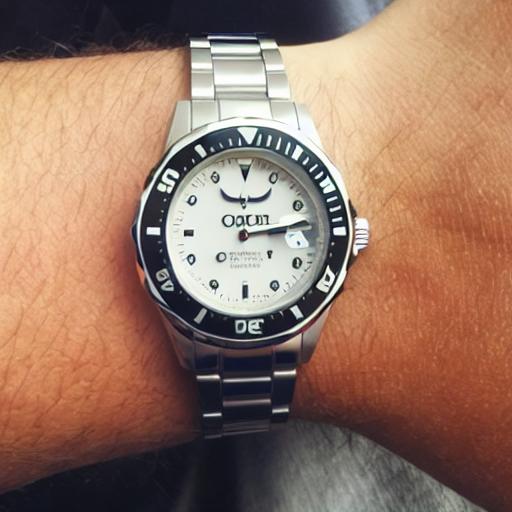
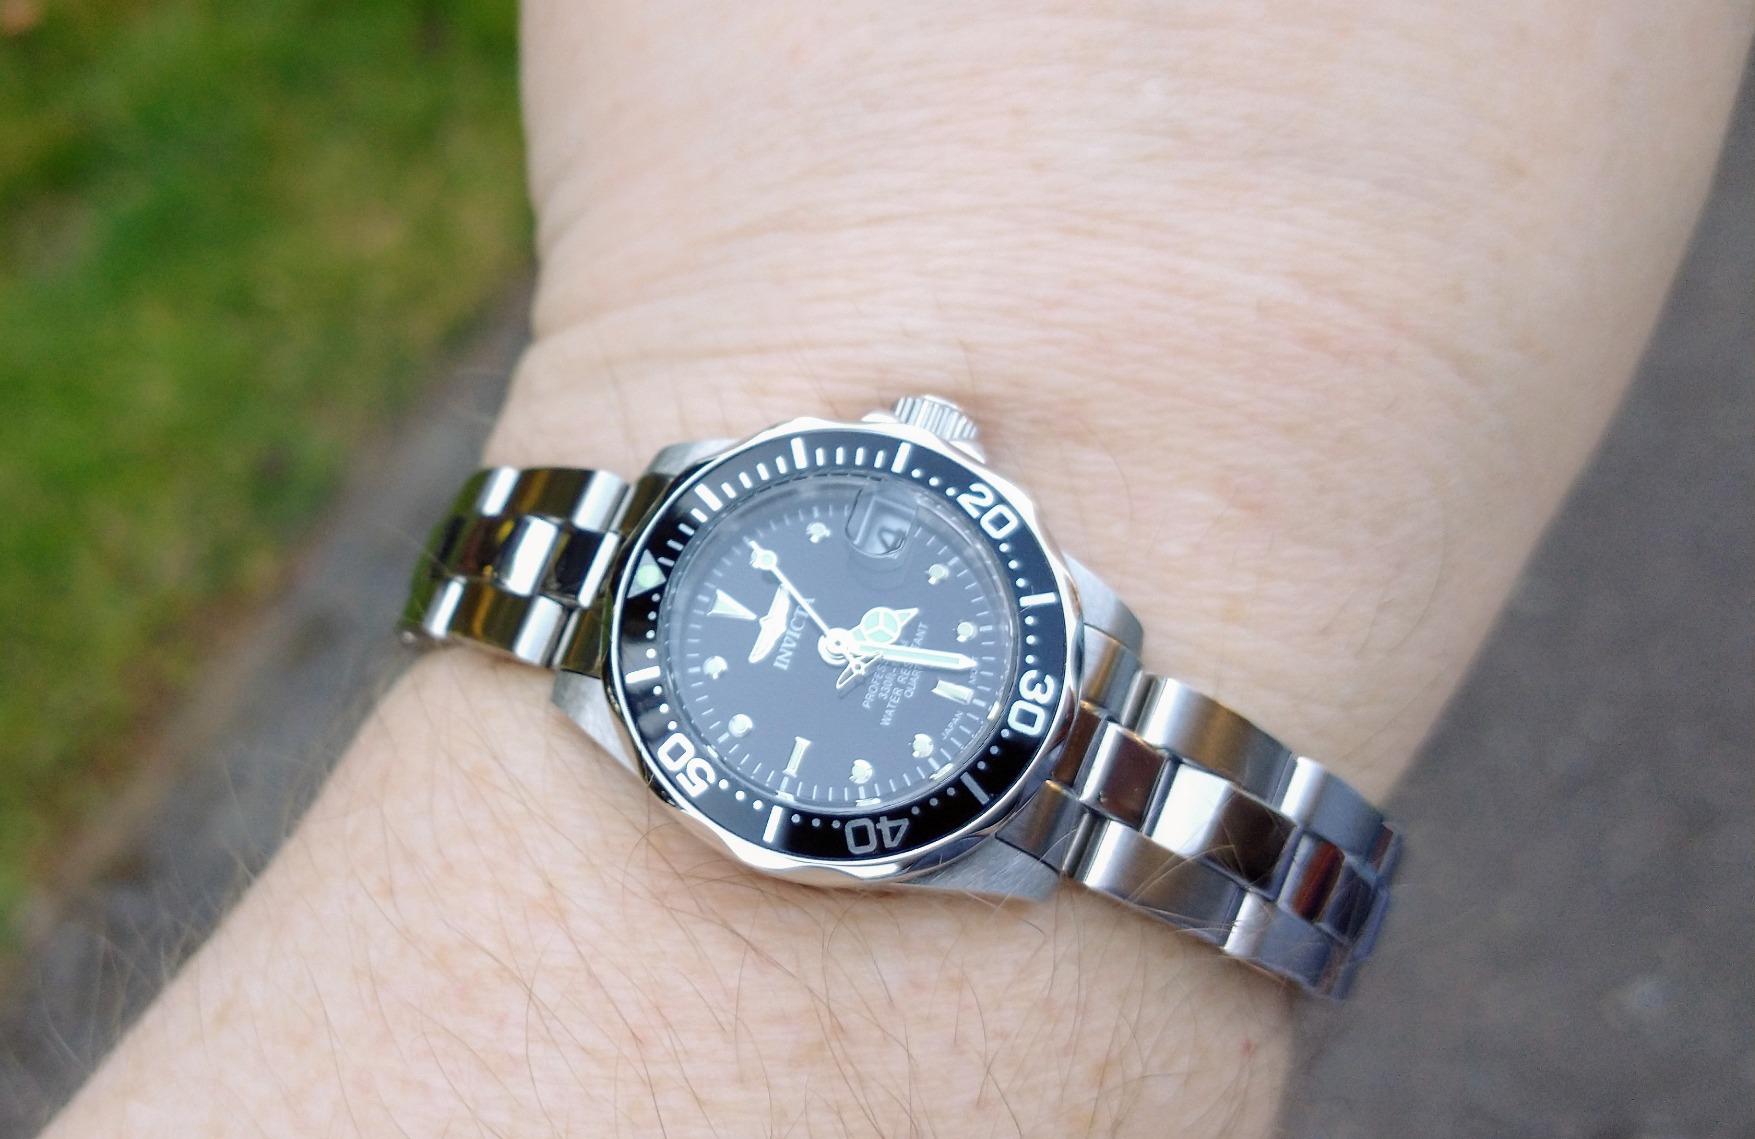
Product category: accessories_watch
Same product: no